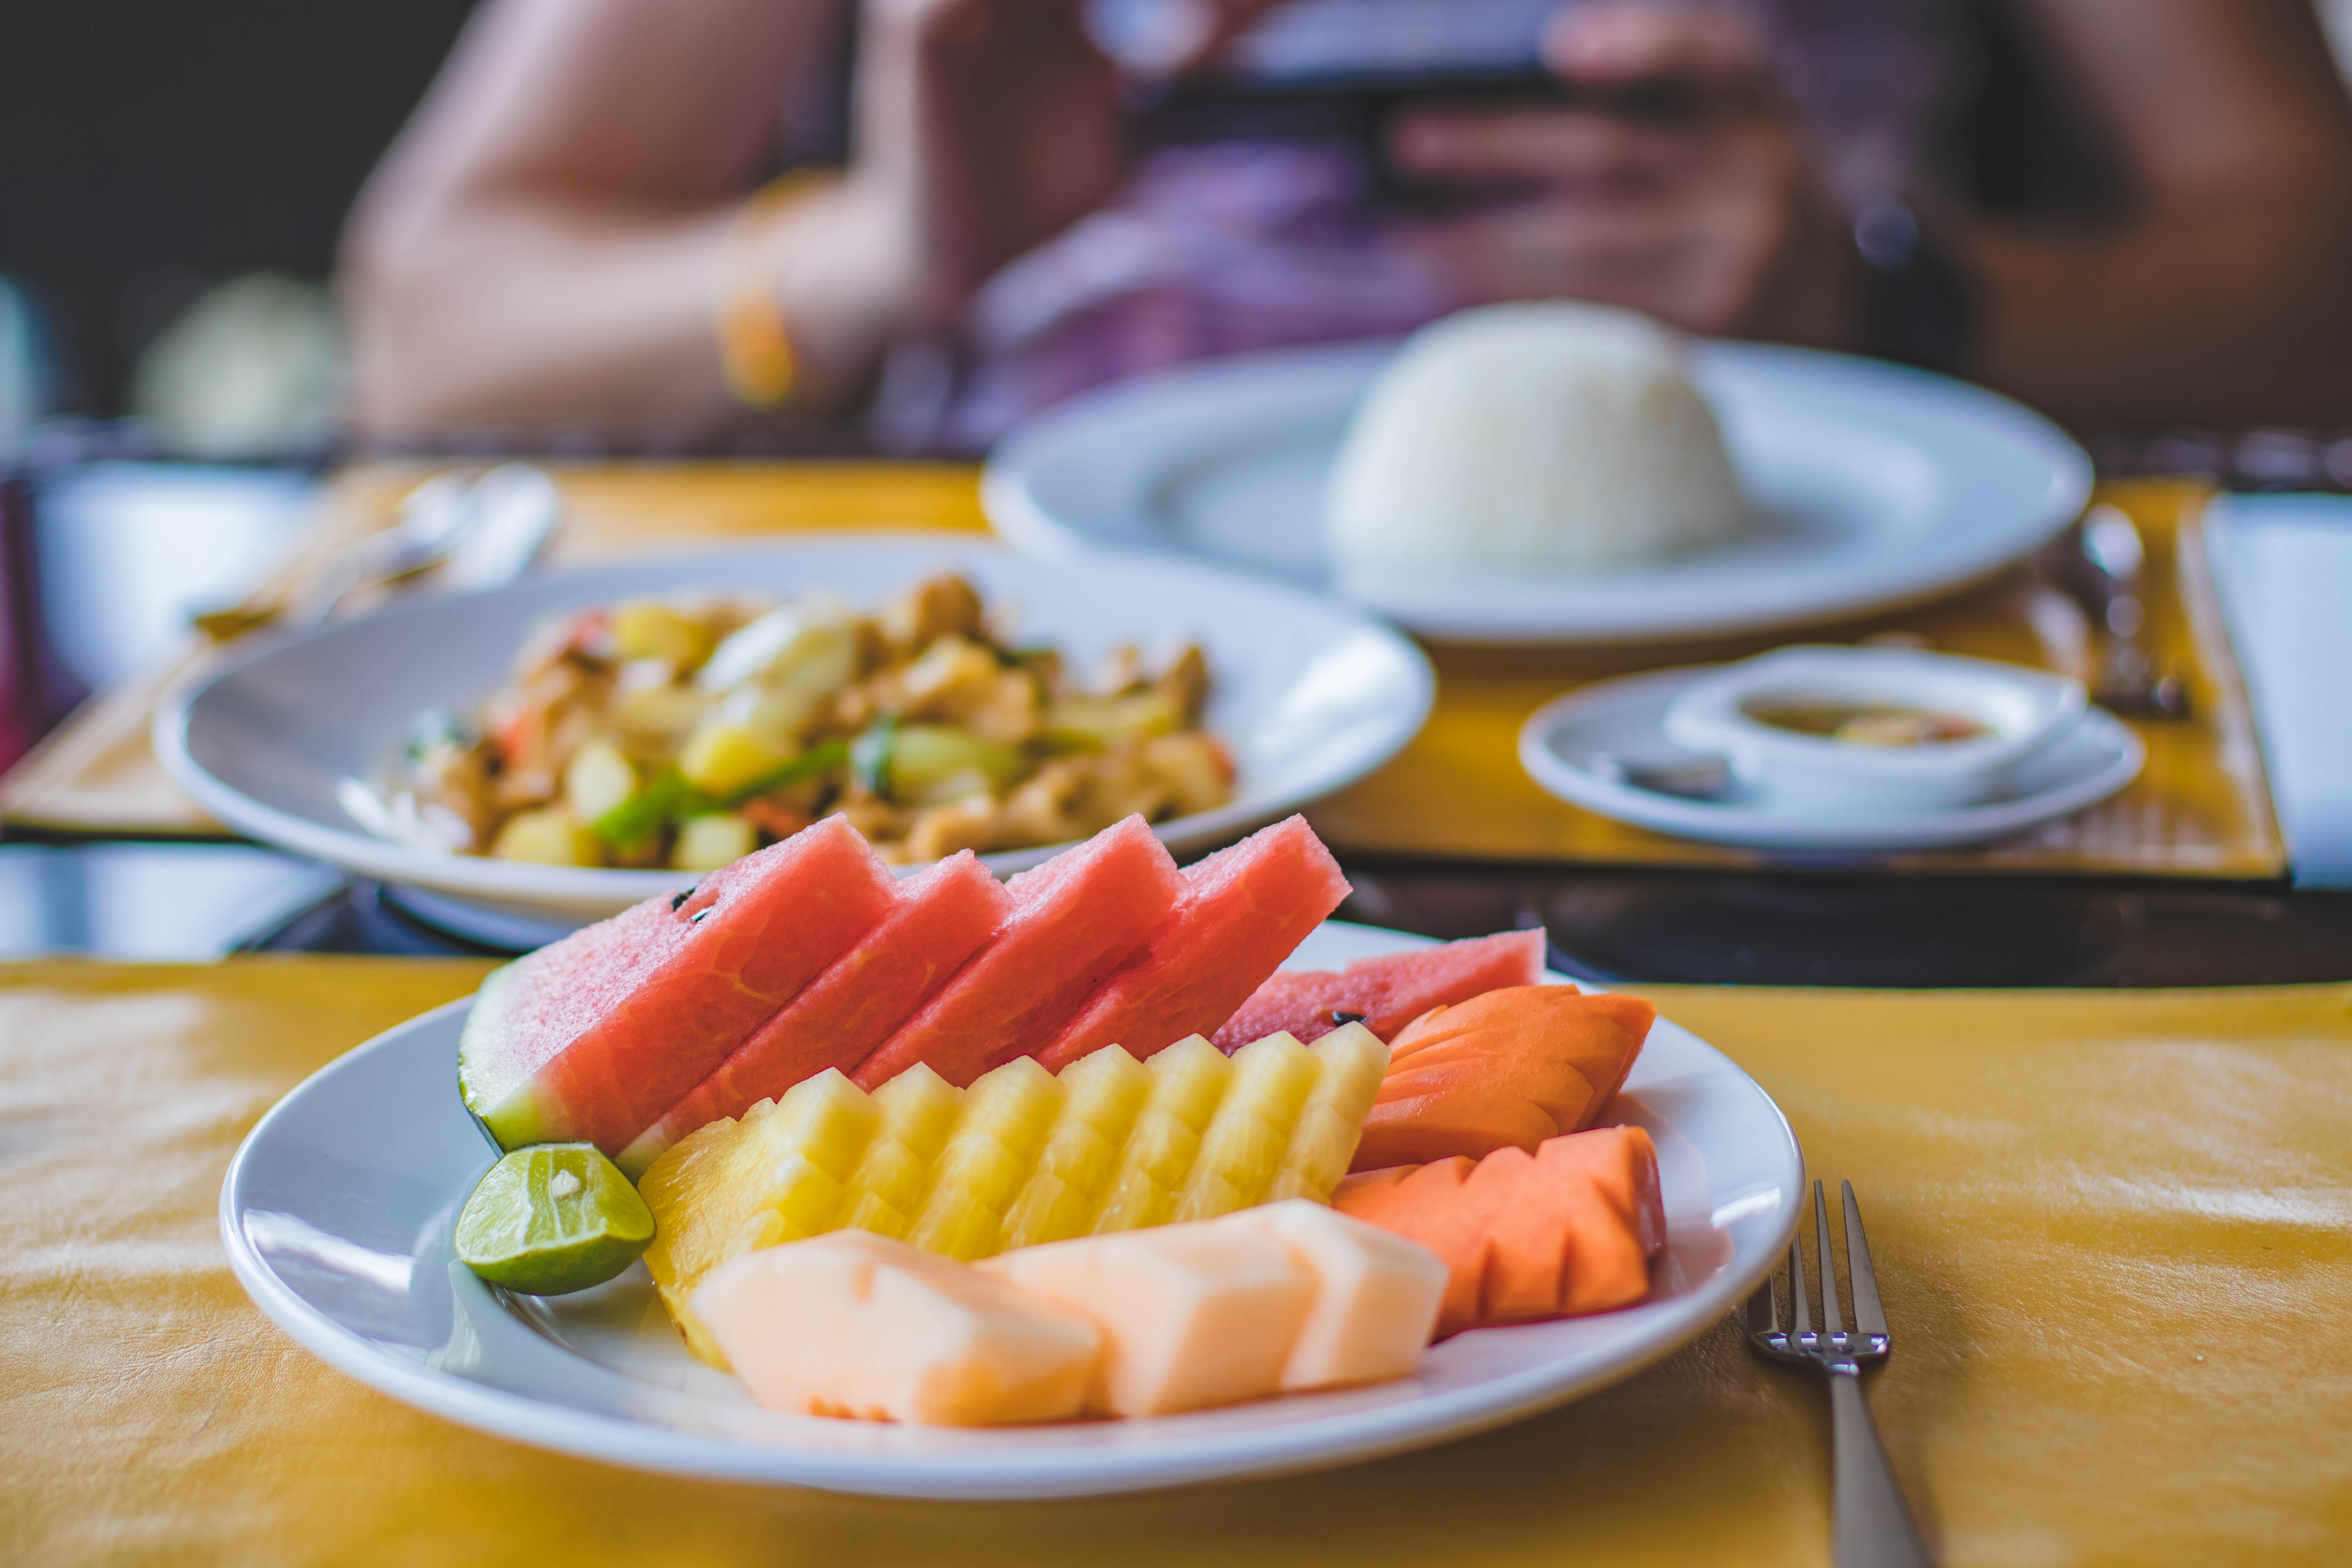
dish, food, cuisine, meal, ingredient, brunch, breakfast, junk food, comfort food, lunch, finger food, supper, la carte food, produce, appetizer, full breakfast, side dish, tableware, dinner, hors d oeuvre, delicacy, recipe, snack, seafood